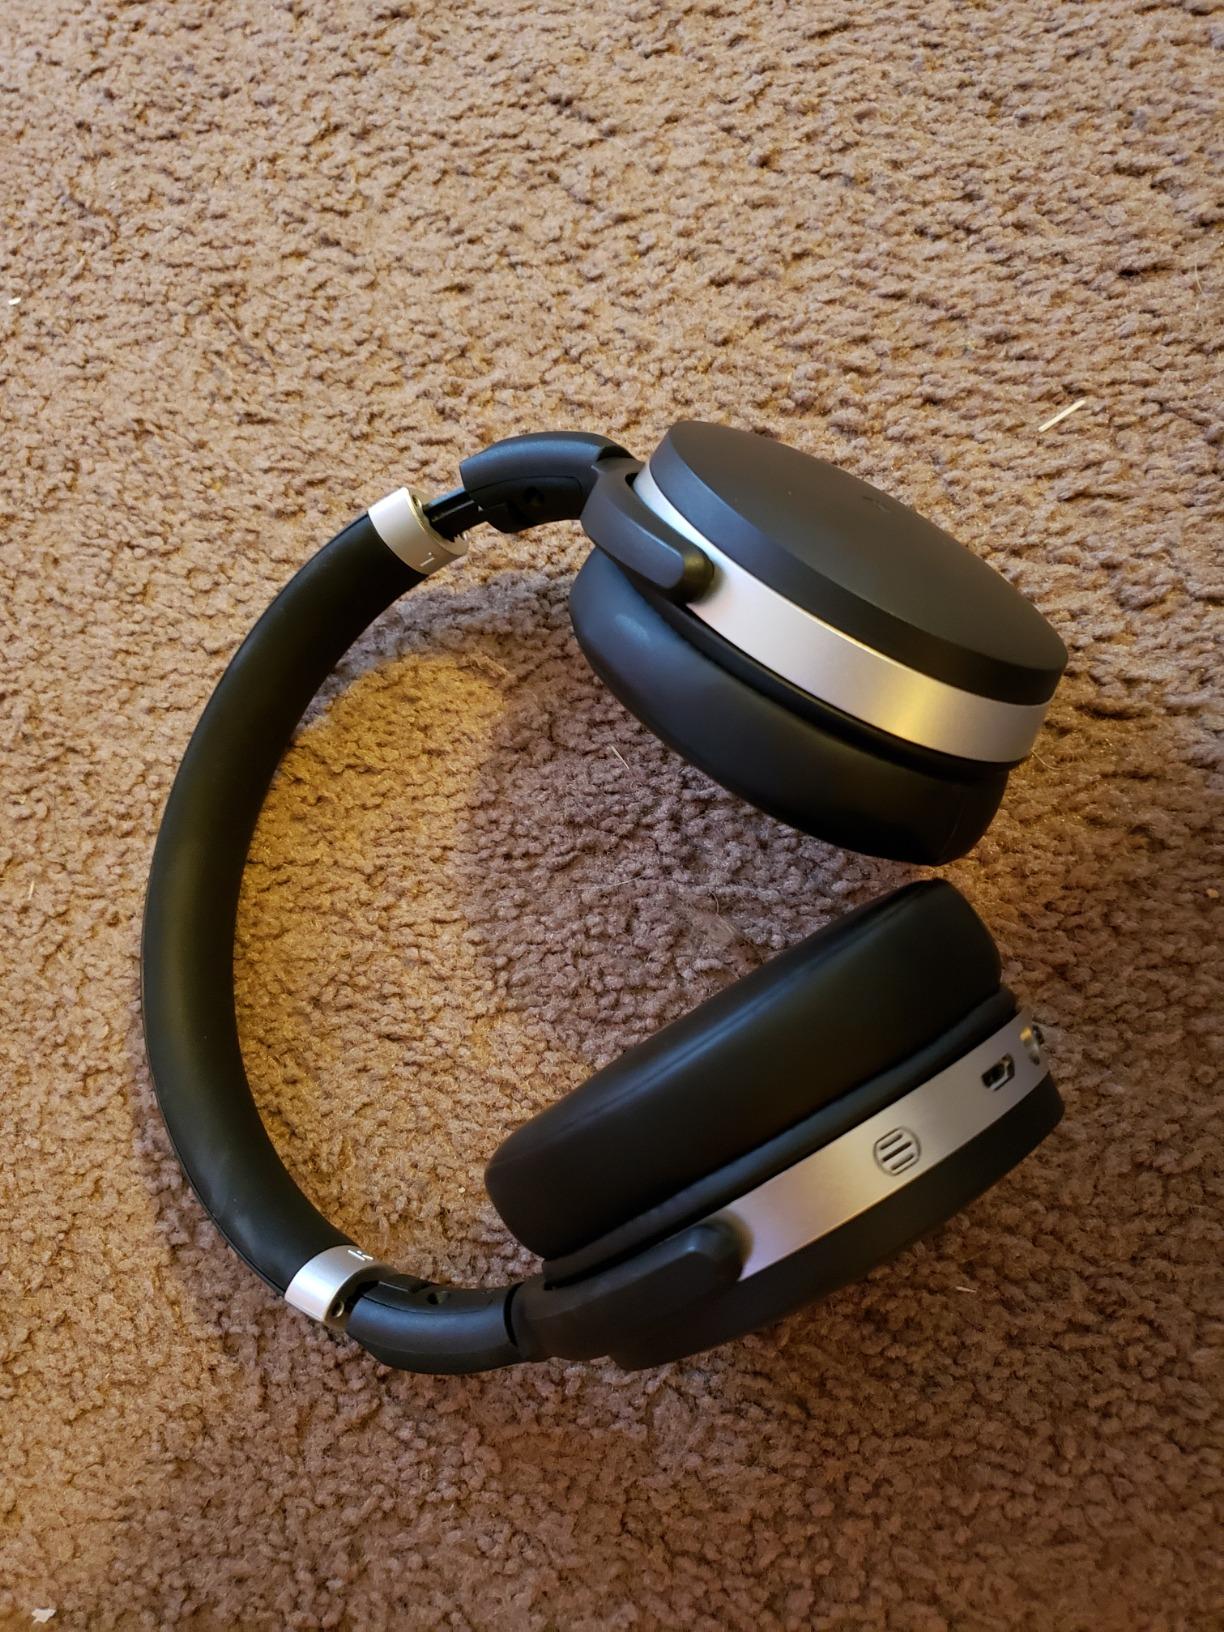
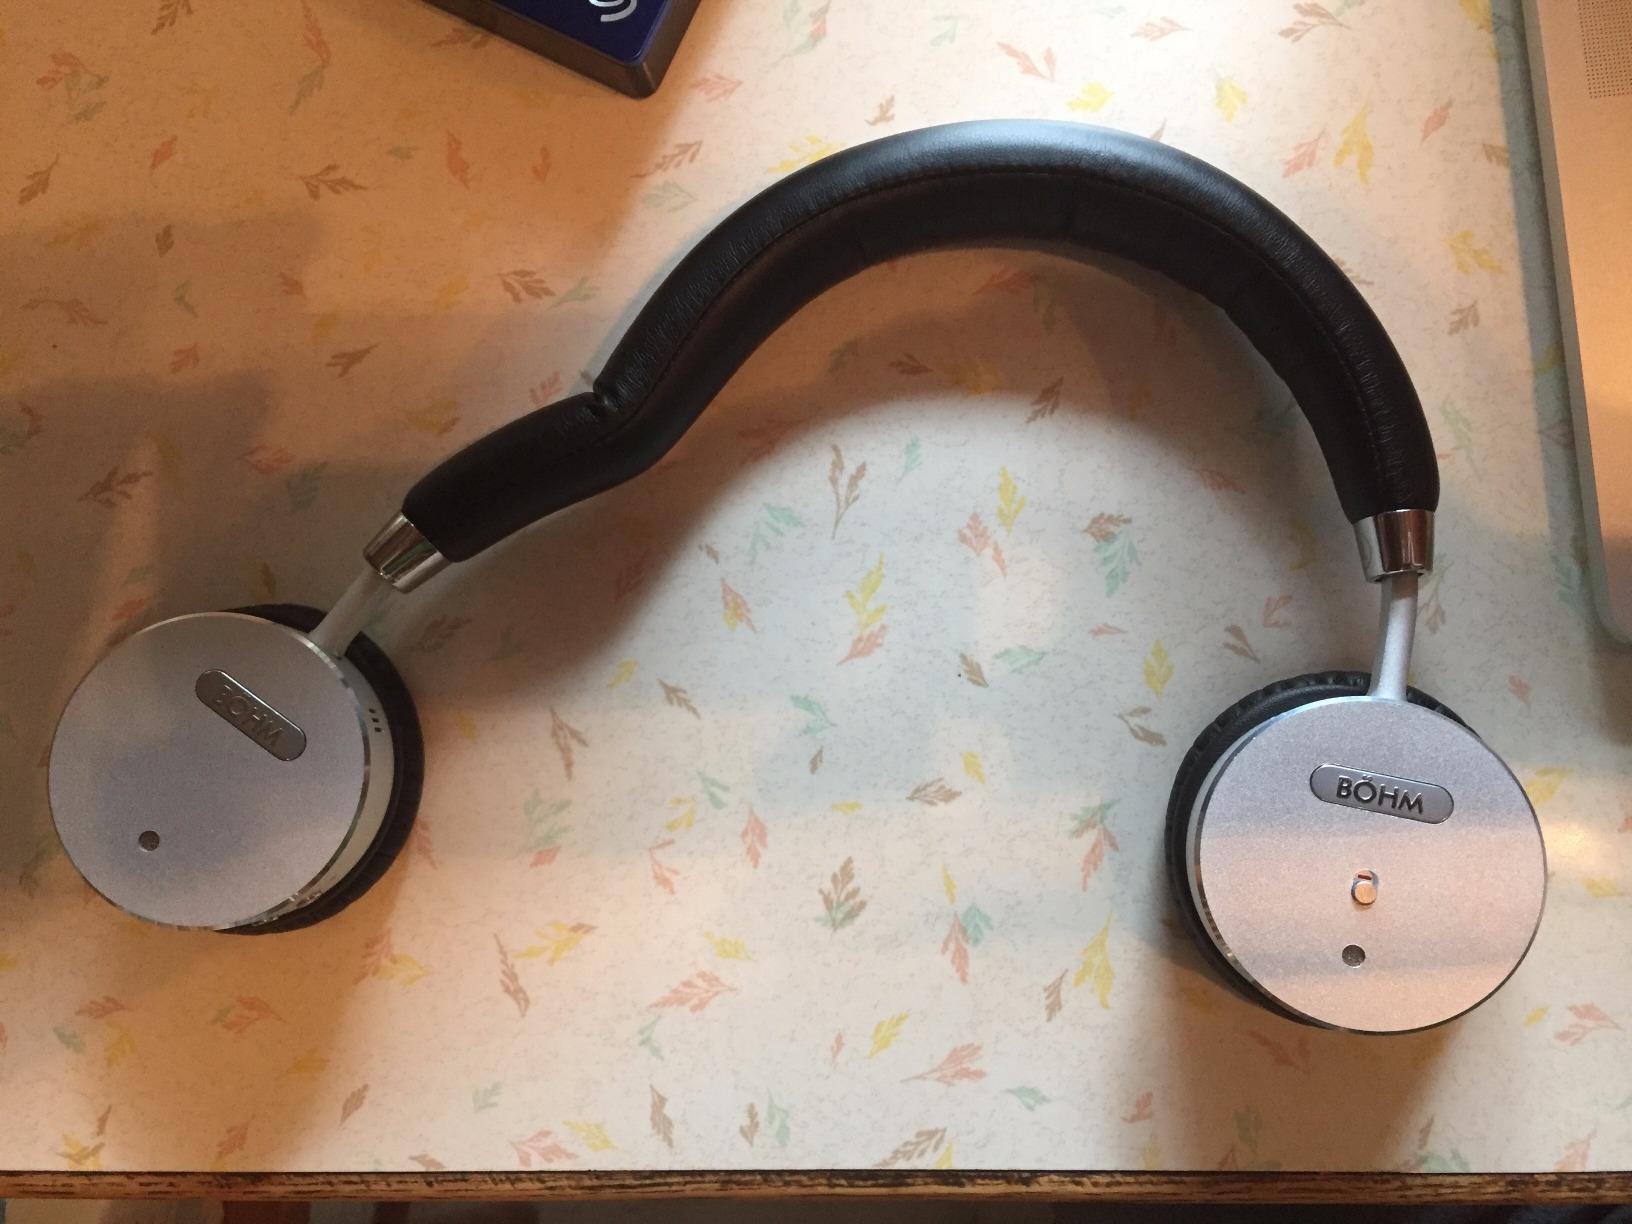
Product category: headphones
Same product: no